Control rod

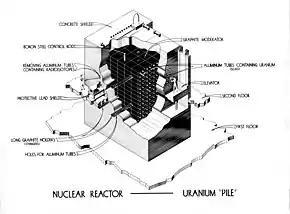
1943 Reactor diagram using boron control rods

Control rods are inserted into the core of a nuclear reactor and adjusted in order to control the rate of the nuclear chain reaction and, thereby, the thermal power output of the reactor, the rate of steam production, and the electrical power output of the power station.